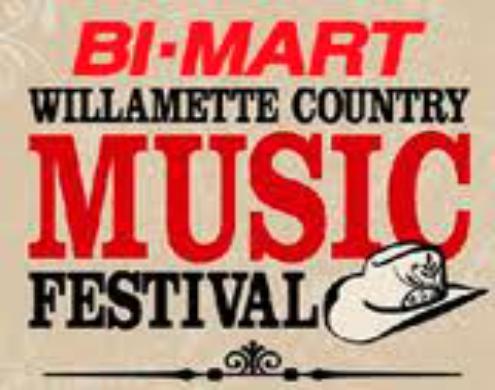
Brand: Bi-Mart
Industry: Transportation